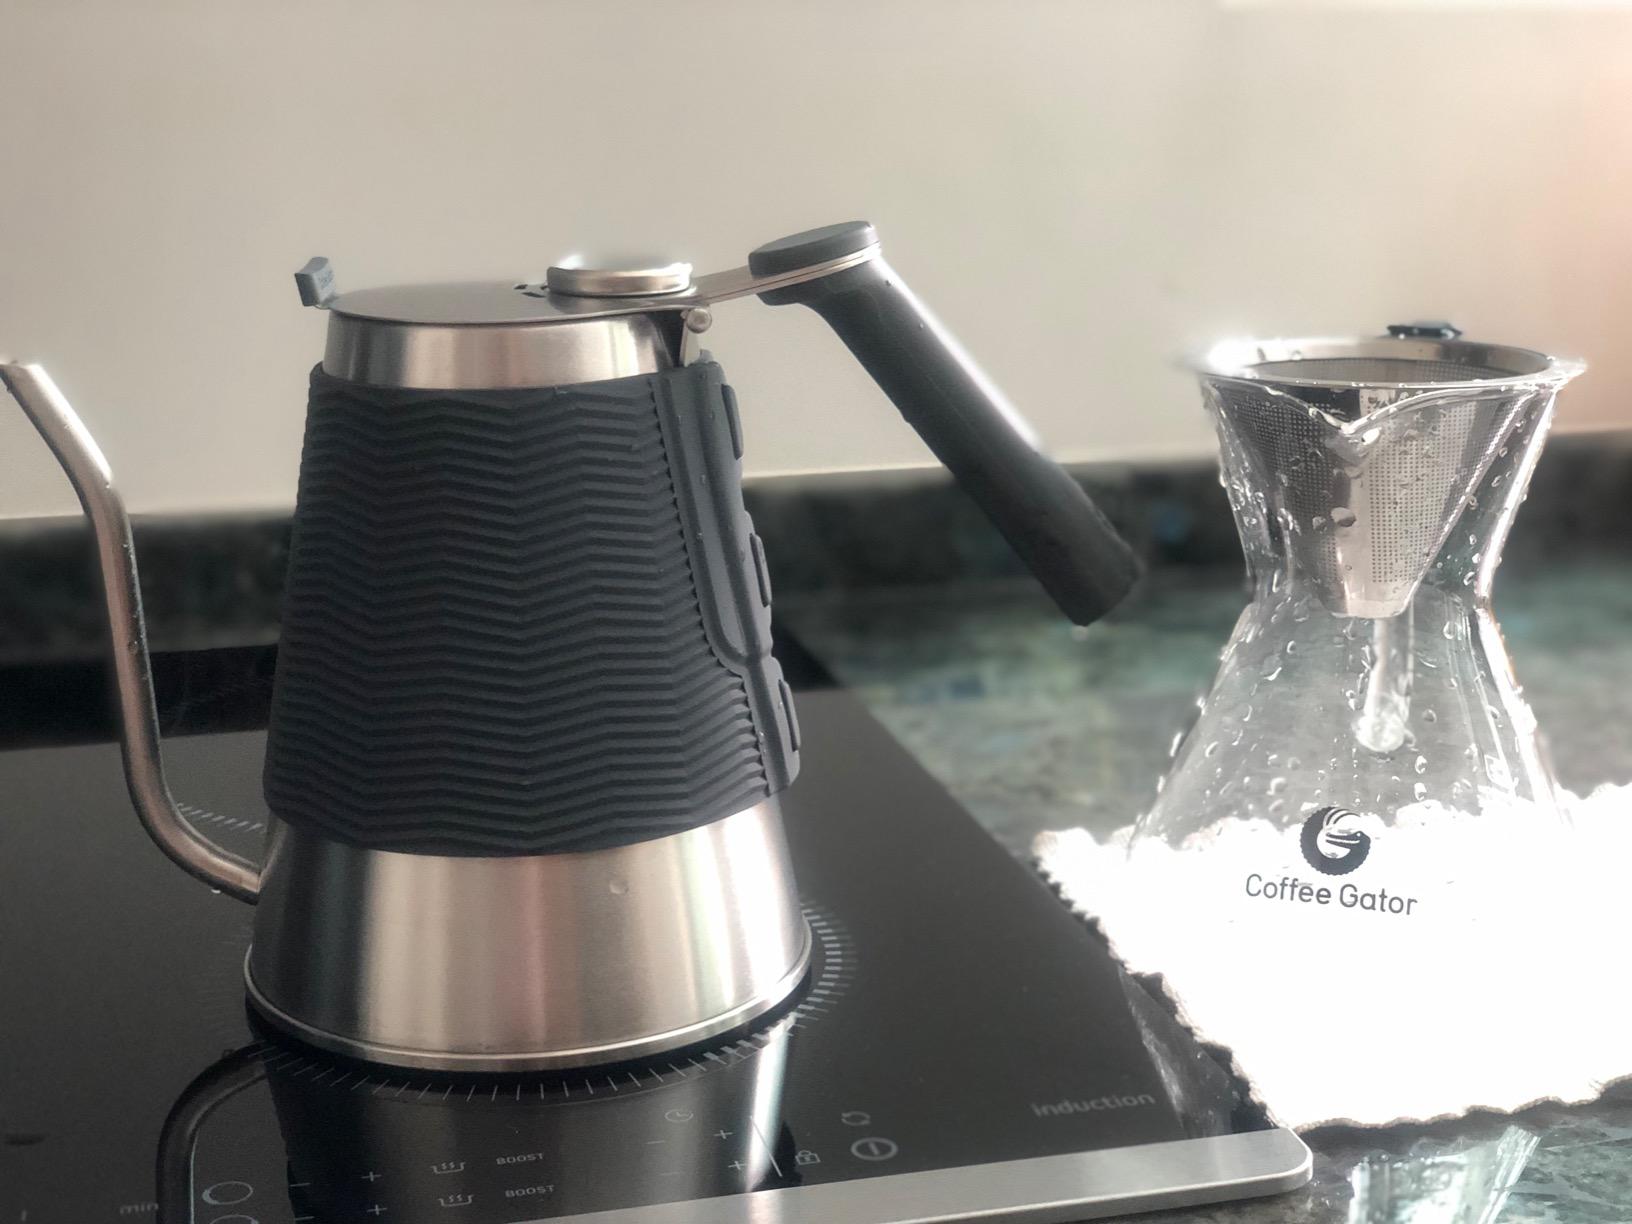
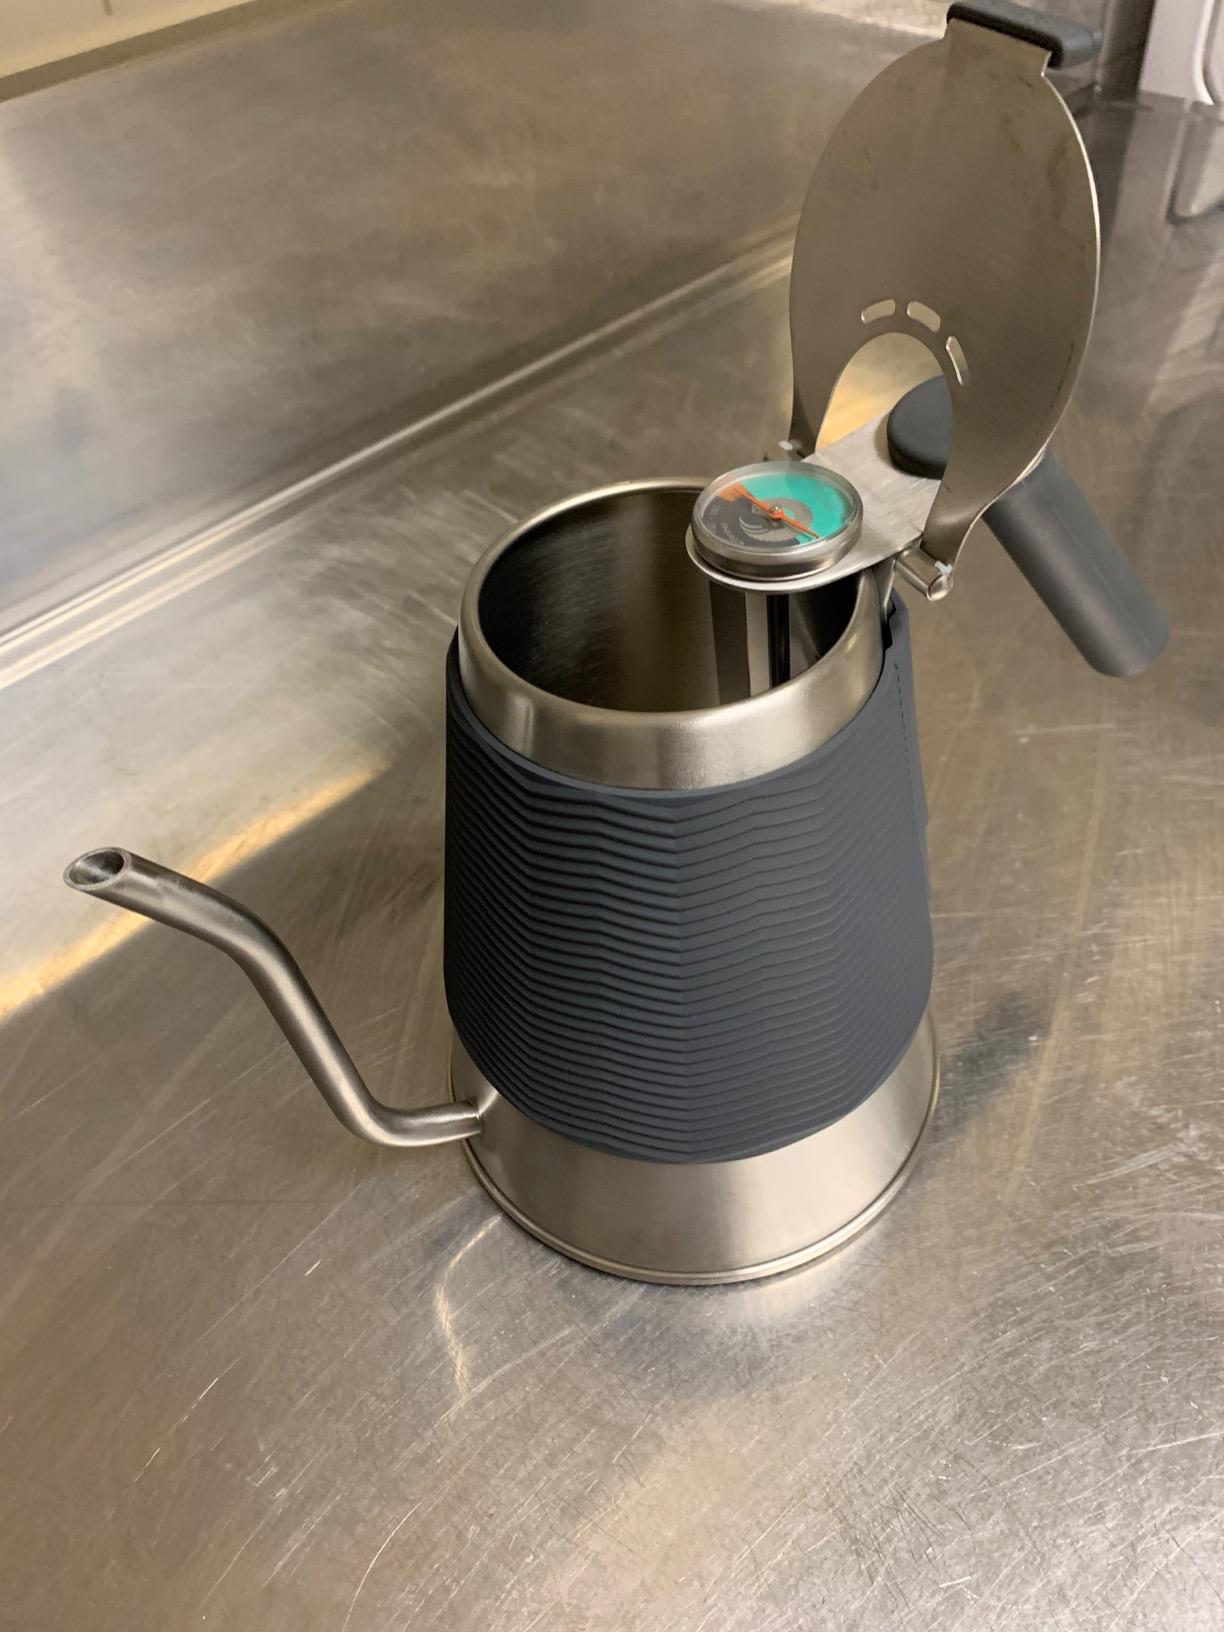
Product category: items_kettle
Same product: yes